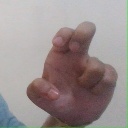
अक्षर: अ